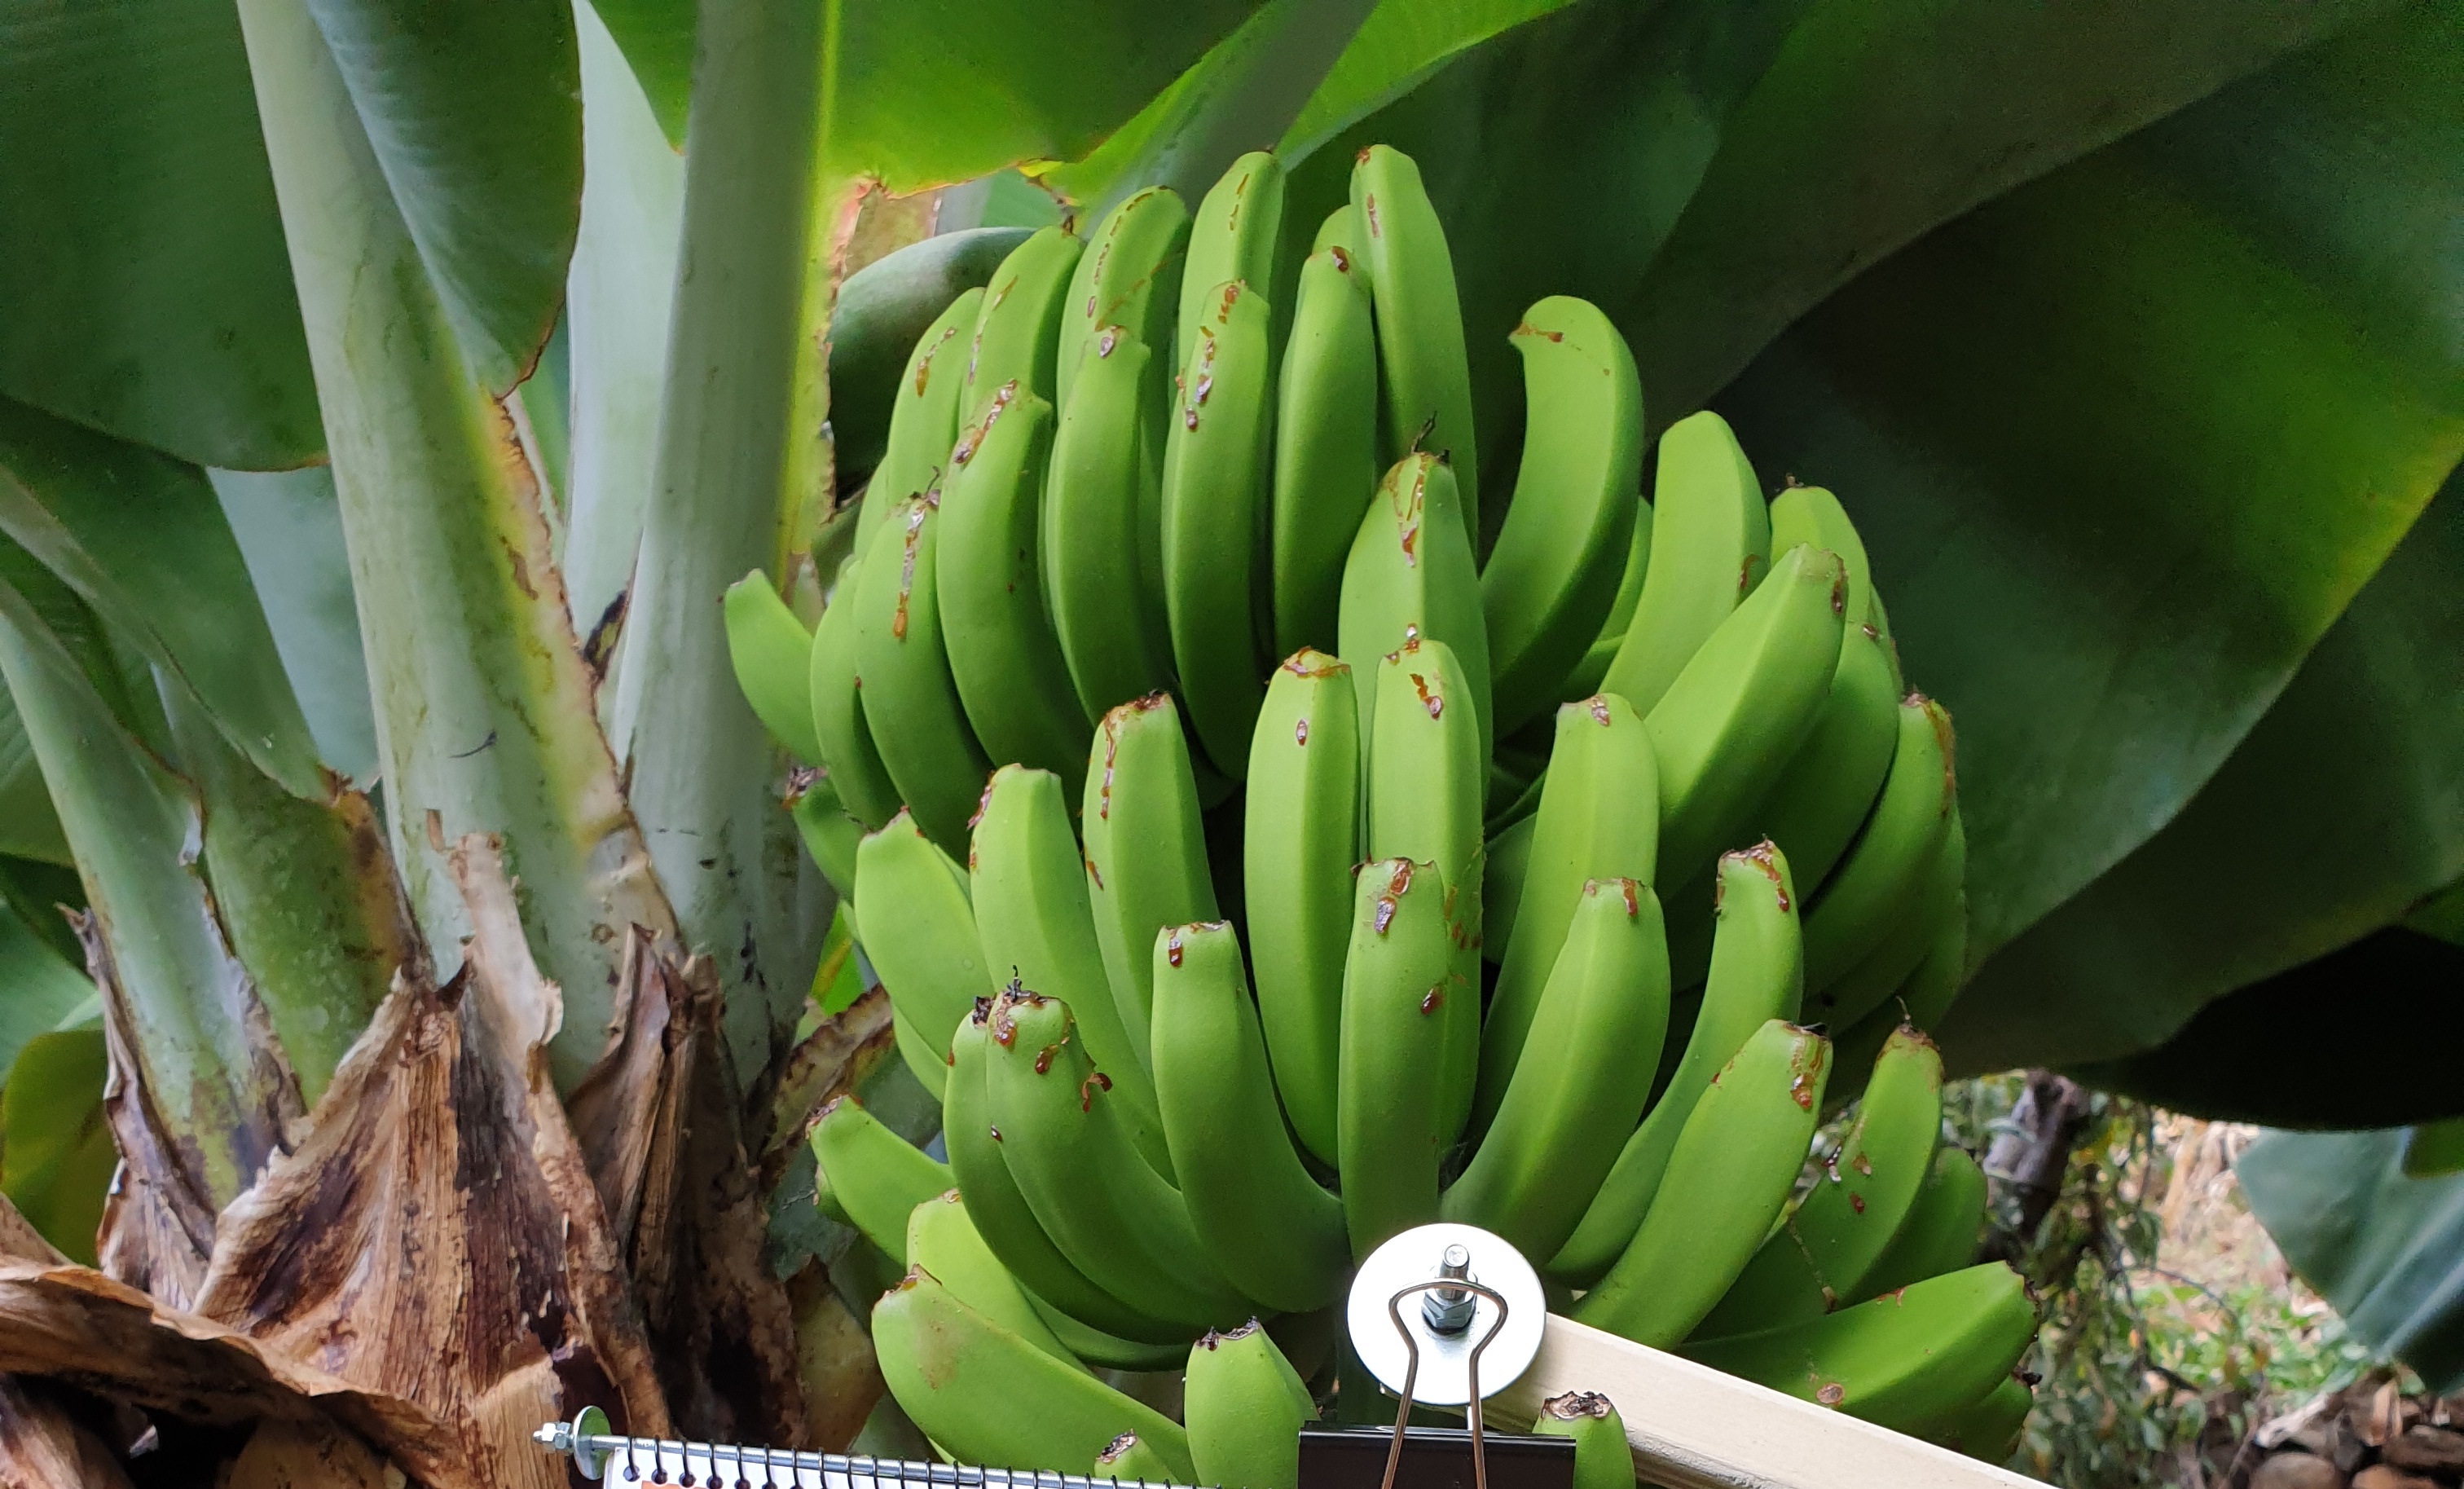
Label: Keep